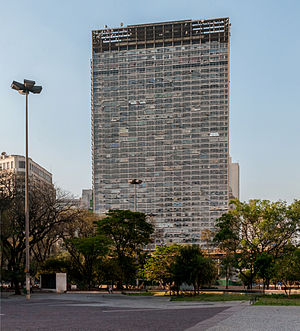
Mirante do Vale
Mirante do Vale
Mirante do Vale er en 170 meter høj skyskraber i São Paulo.